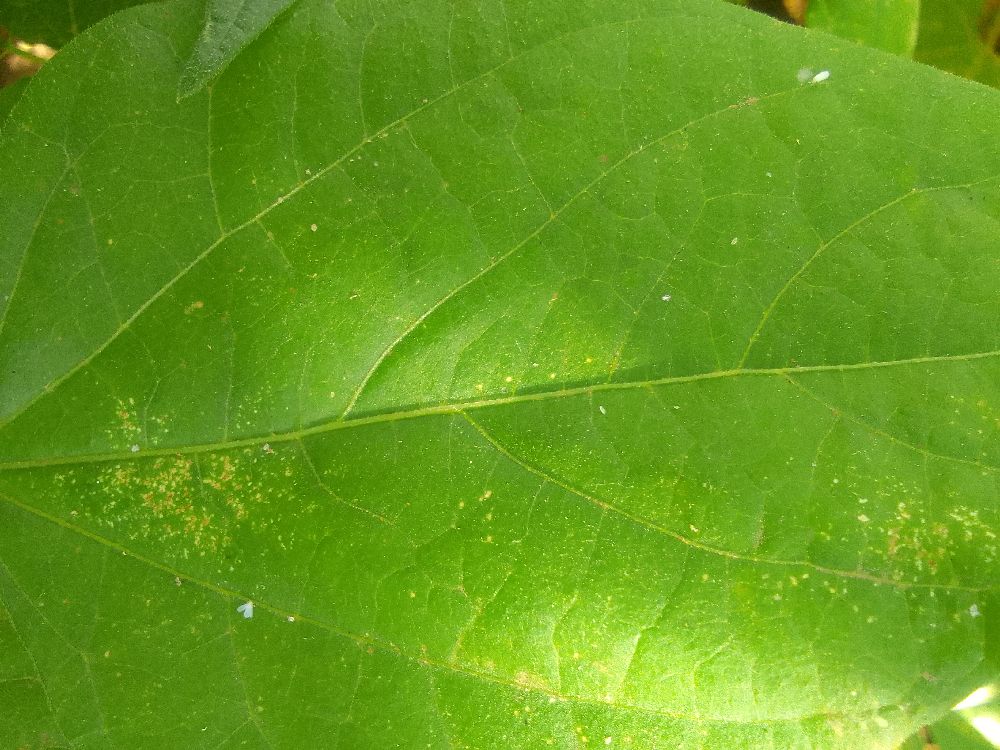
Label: healthy